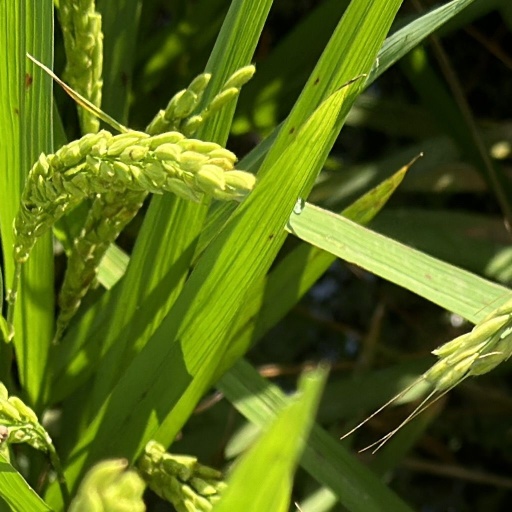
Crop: rice